Jens Knossalla

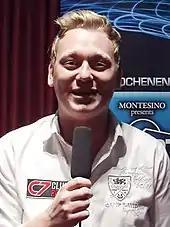
Knossalla as a presenter in the Montesino Card Casino in Vienna, 2012

Knossalla had his first television appearance in 2009 as a participant in the game show "WipeOut – Heul nicht, lauf!" on ProSieben. In 2010, he was seen on the TV format "Der Kreuzfahrtkönig" broadcast on RTL II. In 2011, Knossalla took part on the game show "17 Meter" hosted by Joko Winterscheidt and Klaas Heufer-Umlauf. In November 2012, he was seen on VOX as part of the reality series "mieten, kaufen, wohnen". In addition, Knossalla played several small roles in the scripted reality series "Richter Alexander Hold", "Richterin Barbara Salesch", "Lenßen & Partner", "K11 – Kommissare im Einsatz", "Verklag mich doch!" and in the soap opera "Gute Zeiten, schlechte Zeiten".